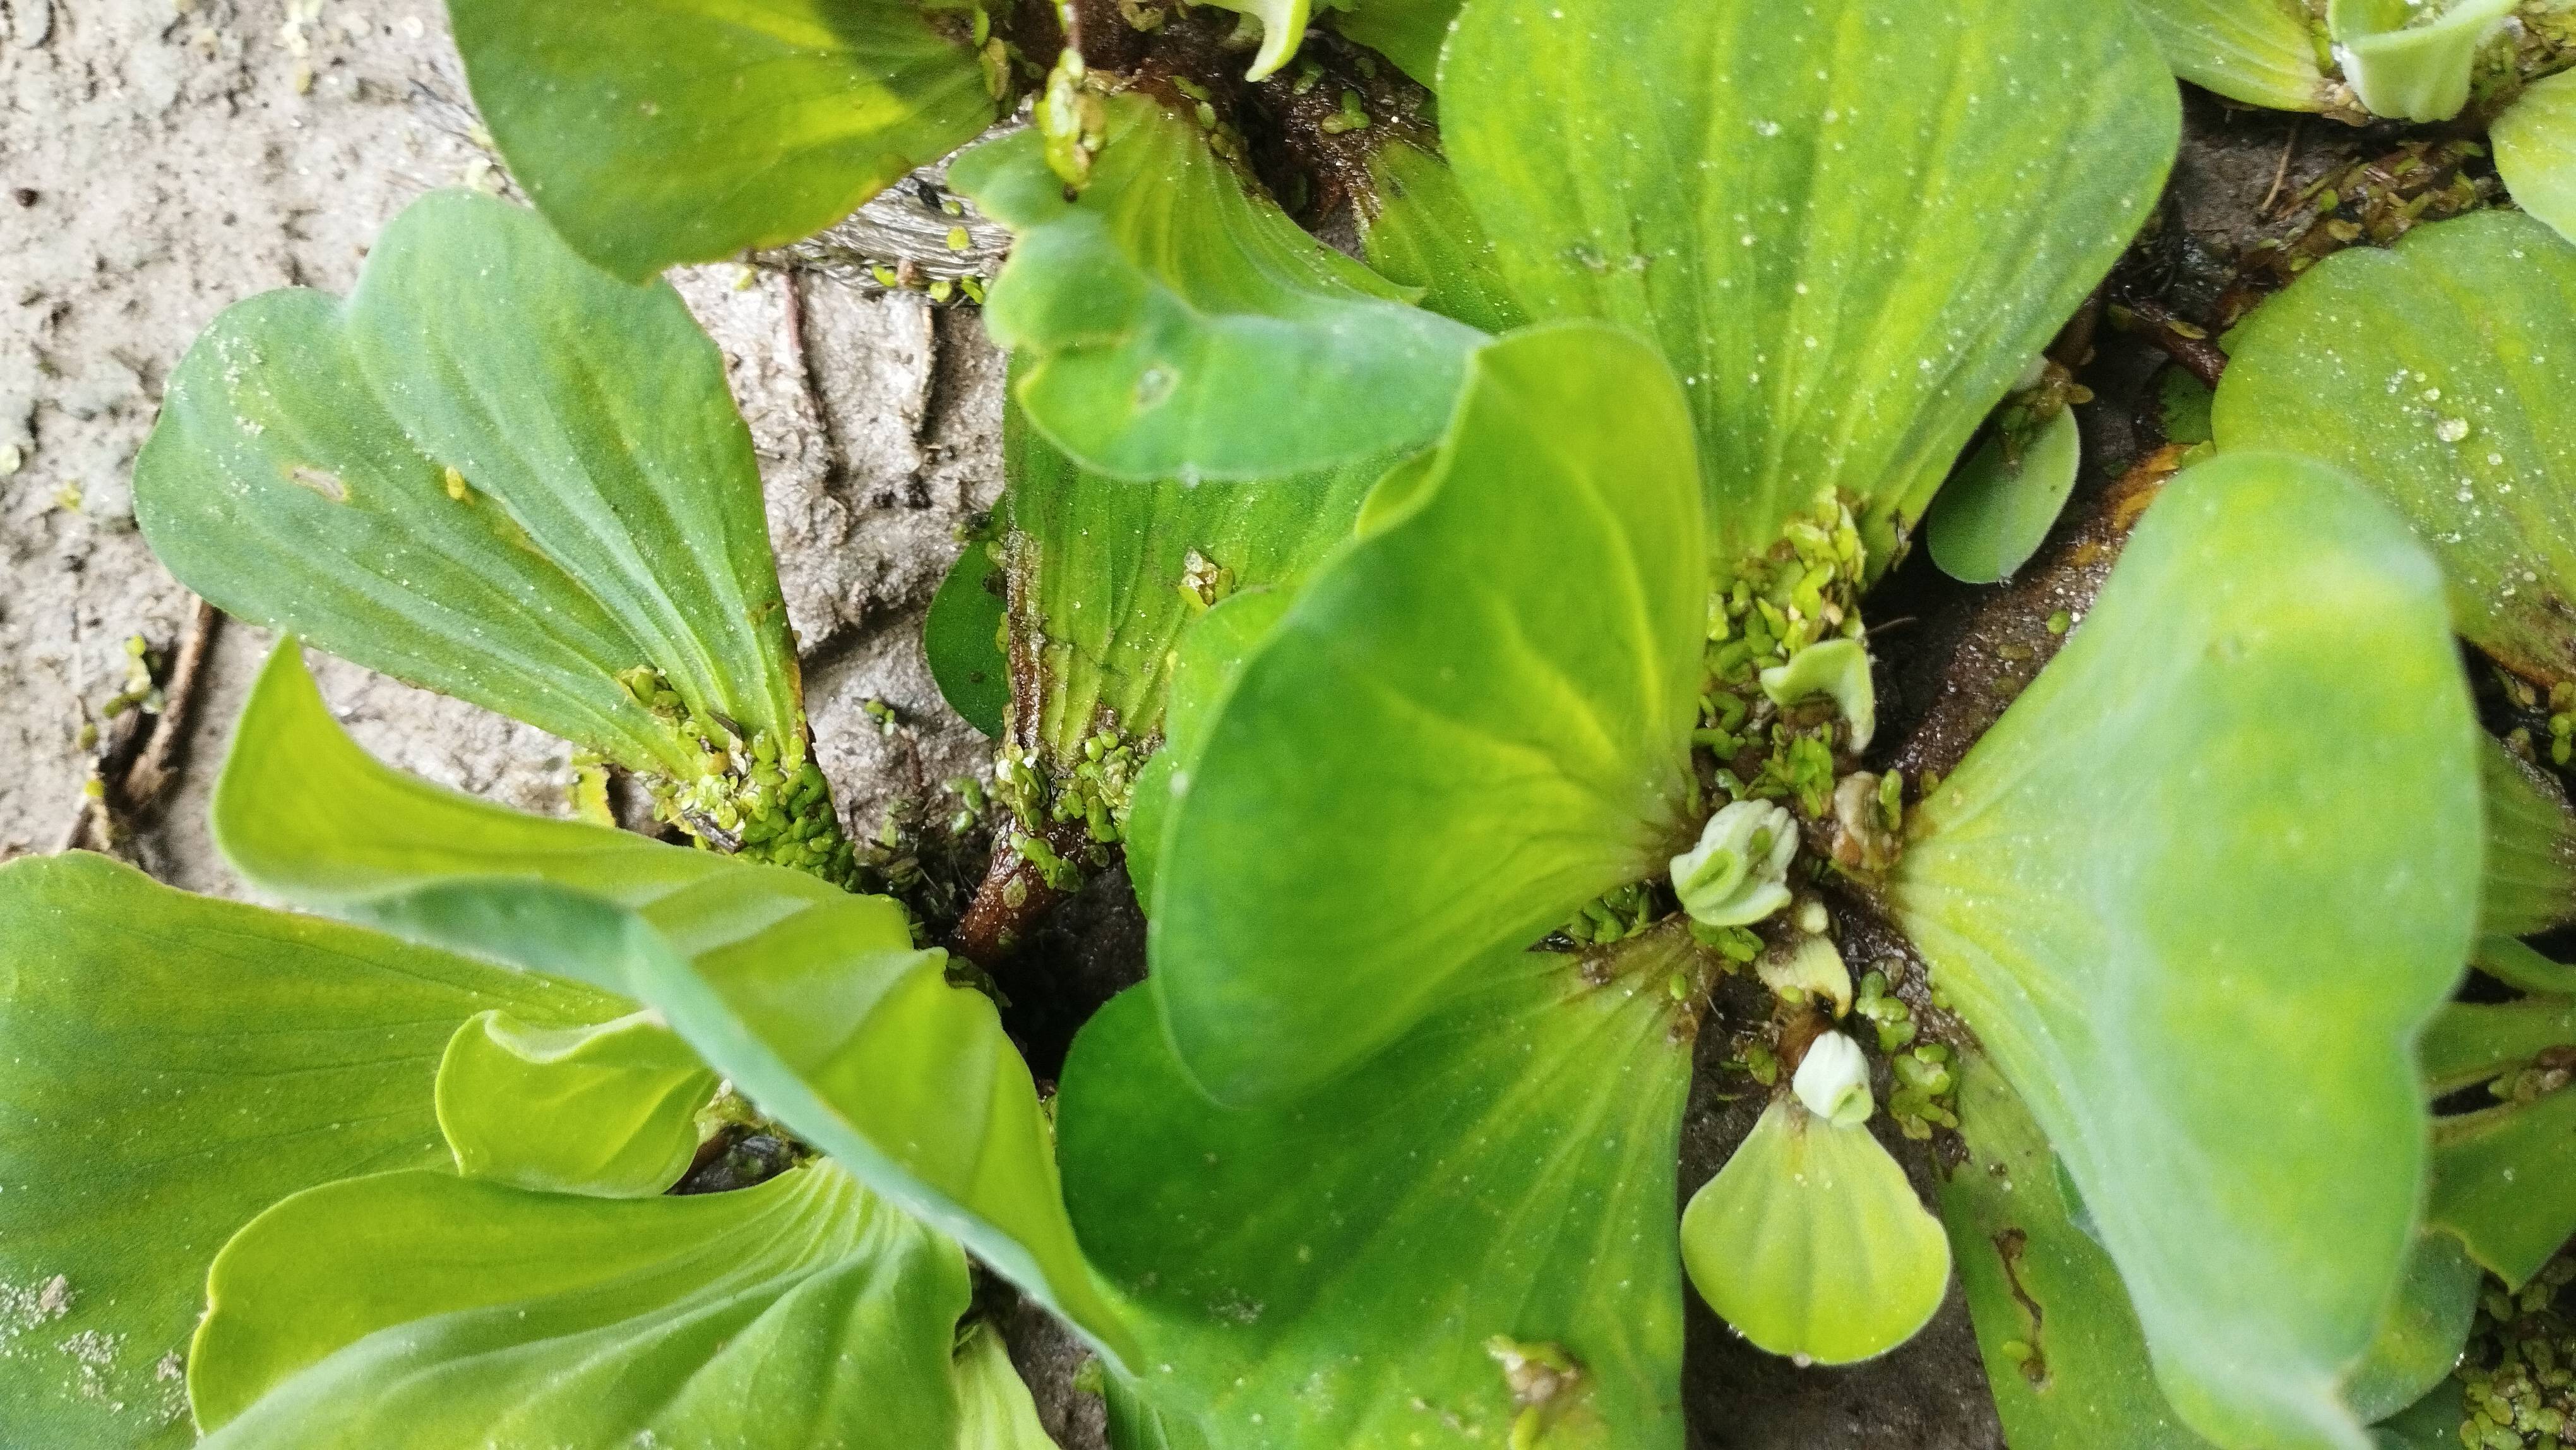
Species: Water Lettuce (Pistia stratiotes)